Ahvaz

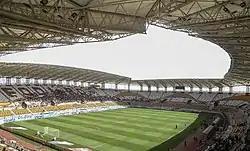
Foolad Arena, home of Foolad FC.

Ahvaz has a subtropical hot desert climate (Köppen climate classification: "BWh") with long, extremely hot summers and cool, short winters. Summer temperatures are regularly at least , sometimes exceeding , with many sandstorms and duststorms common during the summer period. However, in winters, the minimum temperature can fall to around . Winters in Ahvaz have no snow. The average annual rainfall is around 230 mm. On 29 June 2017 the temperature reached . Furthermore, the dew point peaked at which is unusually humid for the usual dry heat. Despite the fact that it has never snowed in Ahvaz, frost has been recorded in every winter month, as well as in early spring and late autumn, and it has fallen down to before.